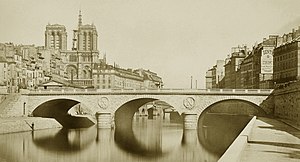
Pont Saint-Michel / Historie / Renæssancebroen
Pont Saint-Michel i 1859.
Pont Saint-Michel er en bro, der forbinder Place Saint-Michel på venstre bred af floden Seine til Île de la Cité. Den blev opkaldt efter det nærliggende Saint-Michel-kapel. Den er nær Sainte Chapelle og Palais de Justice. Den nuværende 62 meter lange bro kan dateres til 1857.